Diego Polenta

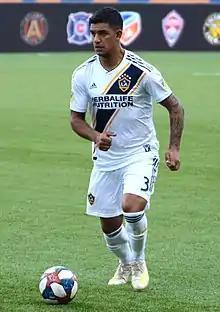
Polenta with LA Galaxy in 2019

Diego Fabián Polenta Musetti (born 6 February 1992) is a Uruguayan former professional footballer who played as a centre-back.